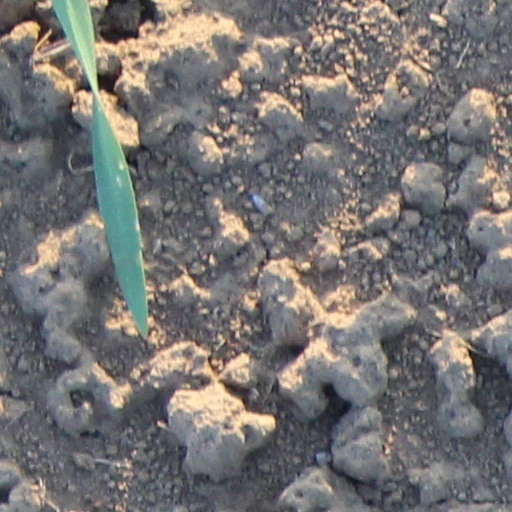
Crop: wheat